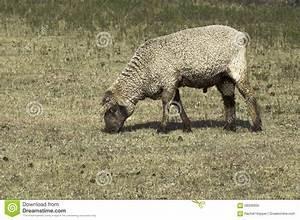
sheep